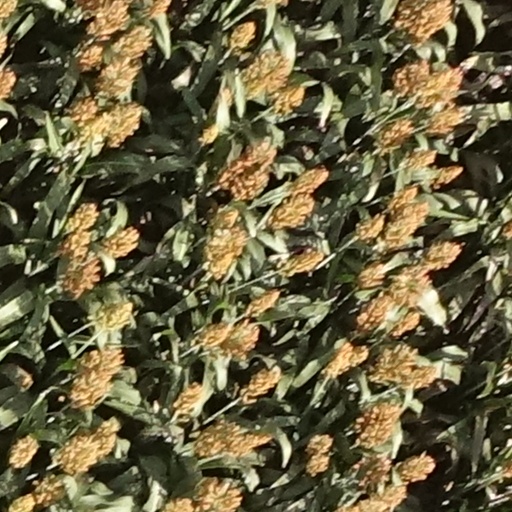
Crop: sorghum